Tarlac State University

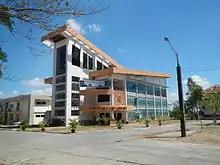
On August 17, 2012, the Jose V. Yap Library located at the Lucinda Campus was inaugurated.

The Villa Lucinda Campus is located in Brgy. Binauganan, Tarlac City, three kilometers away from the Main Campus. It has a total area of 10 hectares and houses the College of Teacher Education, College of Science, the College of Criminal Justice Education, and the Laboratory School. Due to the campus' spacious area, several offices and buildings were built here such as the University Hostel, Alumni Center, Hon. Jose V. Yap Library, and other structures. The activities of the Reserve Officers' Training Corps (ROTC) are also being performed within the campus.